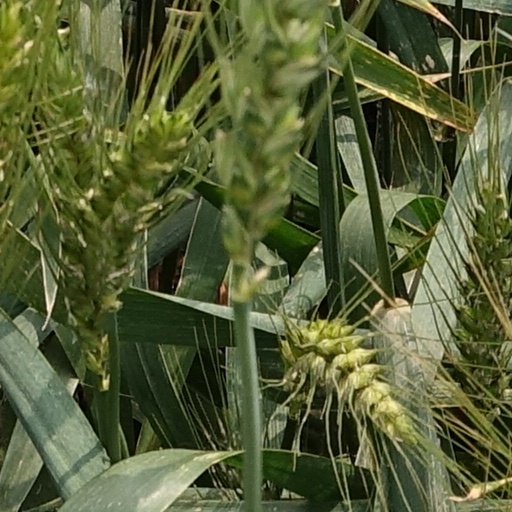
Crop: wheat